Wyatt's Hurricane

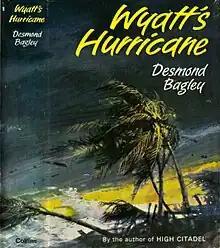
First edition

Wyatt's Hurricane is a third person narrative thriller novel by English author Desmond Bagley, first published in 1966.